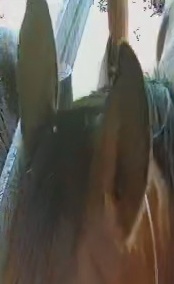
Face region: ears (position_of_ears)
Pain indicator: moderately_present